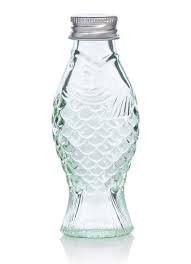
Label: glass